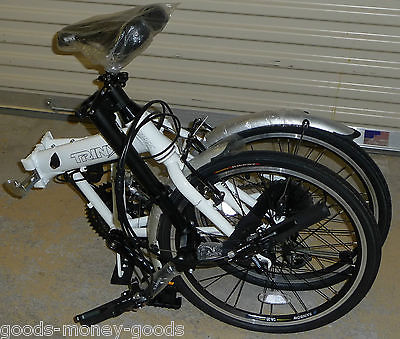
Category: bicycle